2008 United States House of Representatives elections in Ohio

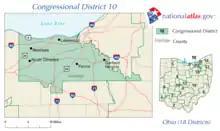

The Democratic primary was held March 4, 2008, the same day as the Texas and Ohio presidential primaries. The candidates were Cleveland city councilman Joe Cimperman, North Olmsted mayor Thomas O'Grady, Barbra Ferris and Rosemary Palmer.